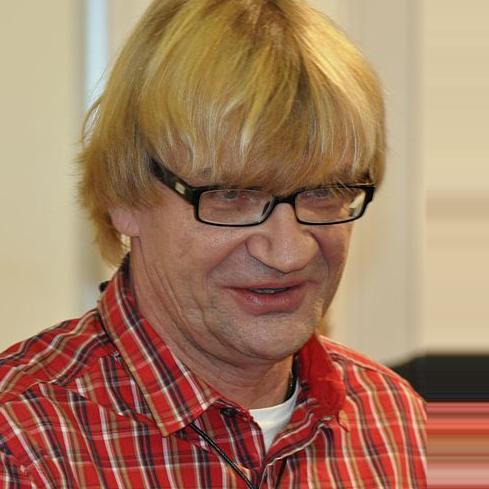
Age: 54